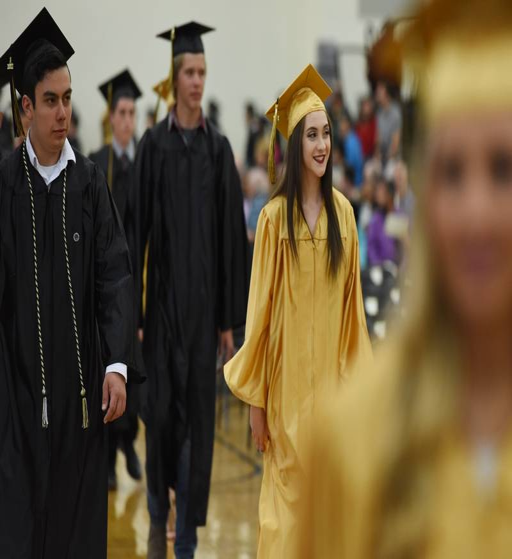
images from the graduation ceremony at the school .